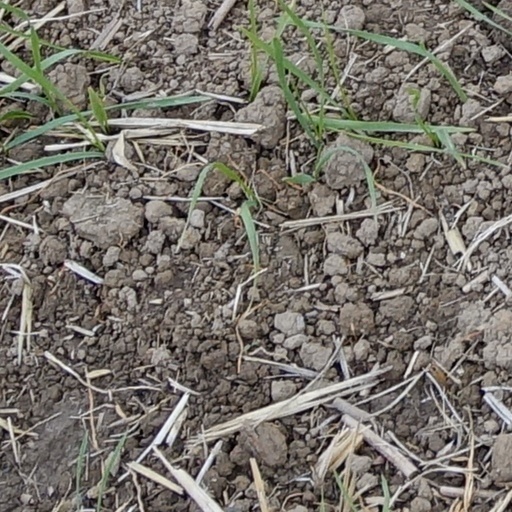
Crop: wheat